Humidor

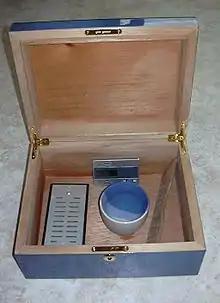
Humidor with hygrometer and bowl of water during initial seasoning

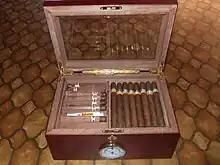
Humidor with cigars

A humidor is a humidity-controlled box or room used primarily for storing cigars, cigarettes, cannabis, or pipe tobacco. Either too much or too little humidity can be harmful to tobacco products; a humidor's primary function is to maintain a steady, desirable moisture level inside; secondarily it protects its contents from physical damage and deterioration from sunlight. For private use, small wooden boxes holding a few dozen or fewer cigars are common, while cigar shops may have walk-in humidors. Many humidors use hygrometers to monitor their humidity levels. When used and maintained properly, humidors can keep cigars fresh and in perfect condition for decades.